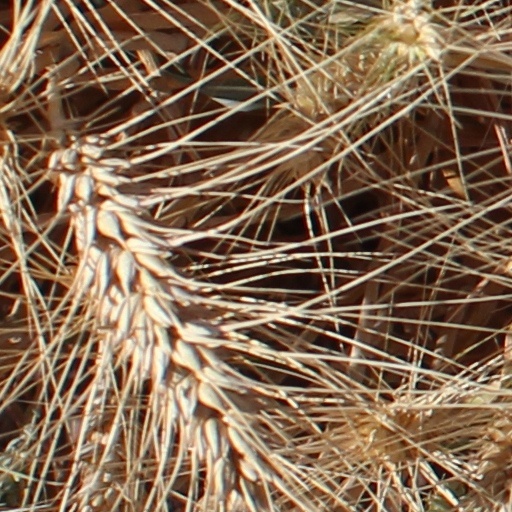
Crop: wheat